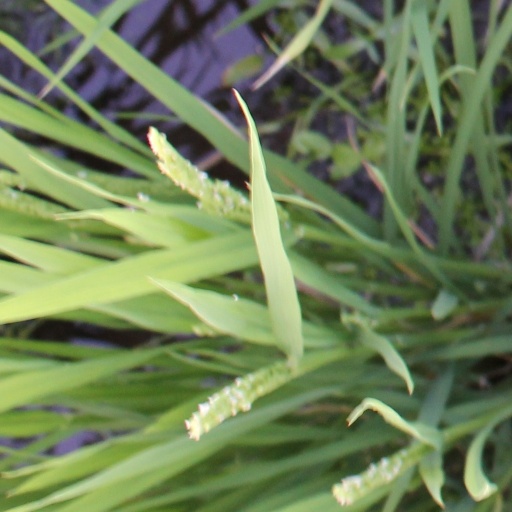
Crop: rice